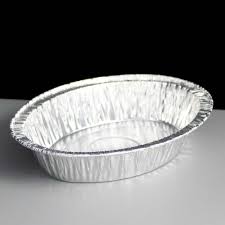
Label: metal